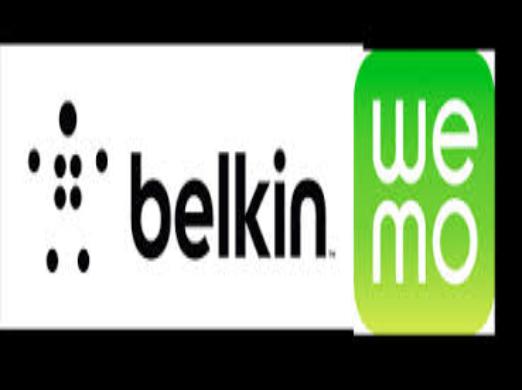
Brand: BELKIN-1
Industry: Electronic